Florida State Road 73

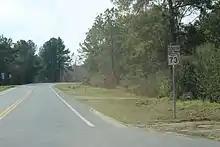
Looking south at Florida State Road 73 in Clarksville at SR 20

State Road 73 begins at State Road 71 in Chipola Park, near Kinard. It runs west from SR 71 almost without any acknowledgement, then shortly turns northwest before the intersection with County Road 73A. In Kinard itself, the road takes a sharp turn more toward the north, and crosses a bridge over Cypress Creek before approaching a blinker-light intersection with CR 392. North of there it encounters the eastern terminus of CR 392B, and tales a slight curve to the northeast. The road turns back toward the north as it winds through barren communities such as Frink where it crosses a bridge over Juniper Creek, and then Fisher Corner, only to curve back to the northeast again.